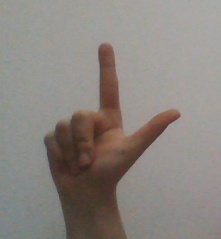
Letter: laam